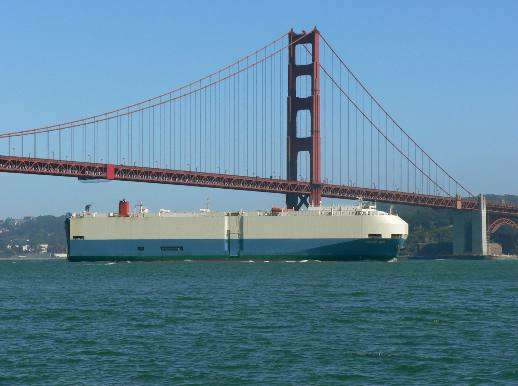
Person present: No